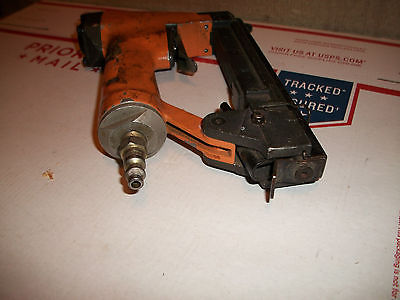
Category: stapler